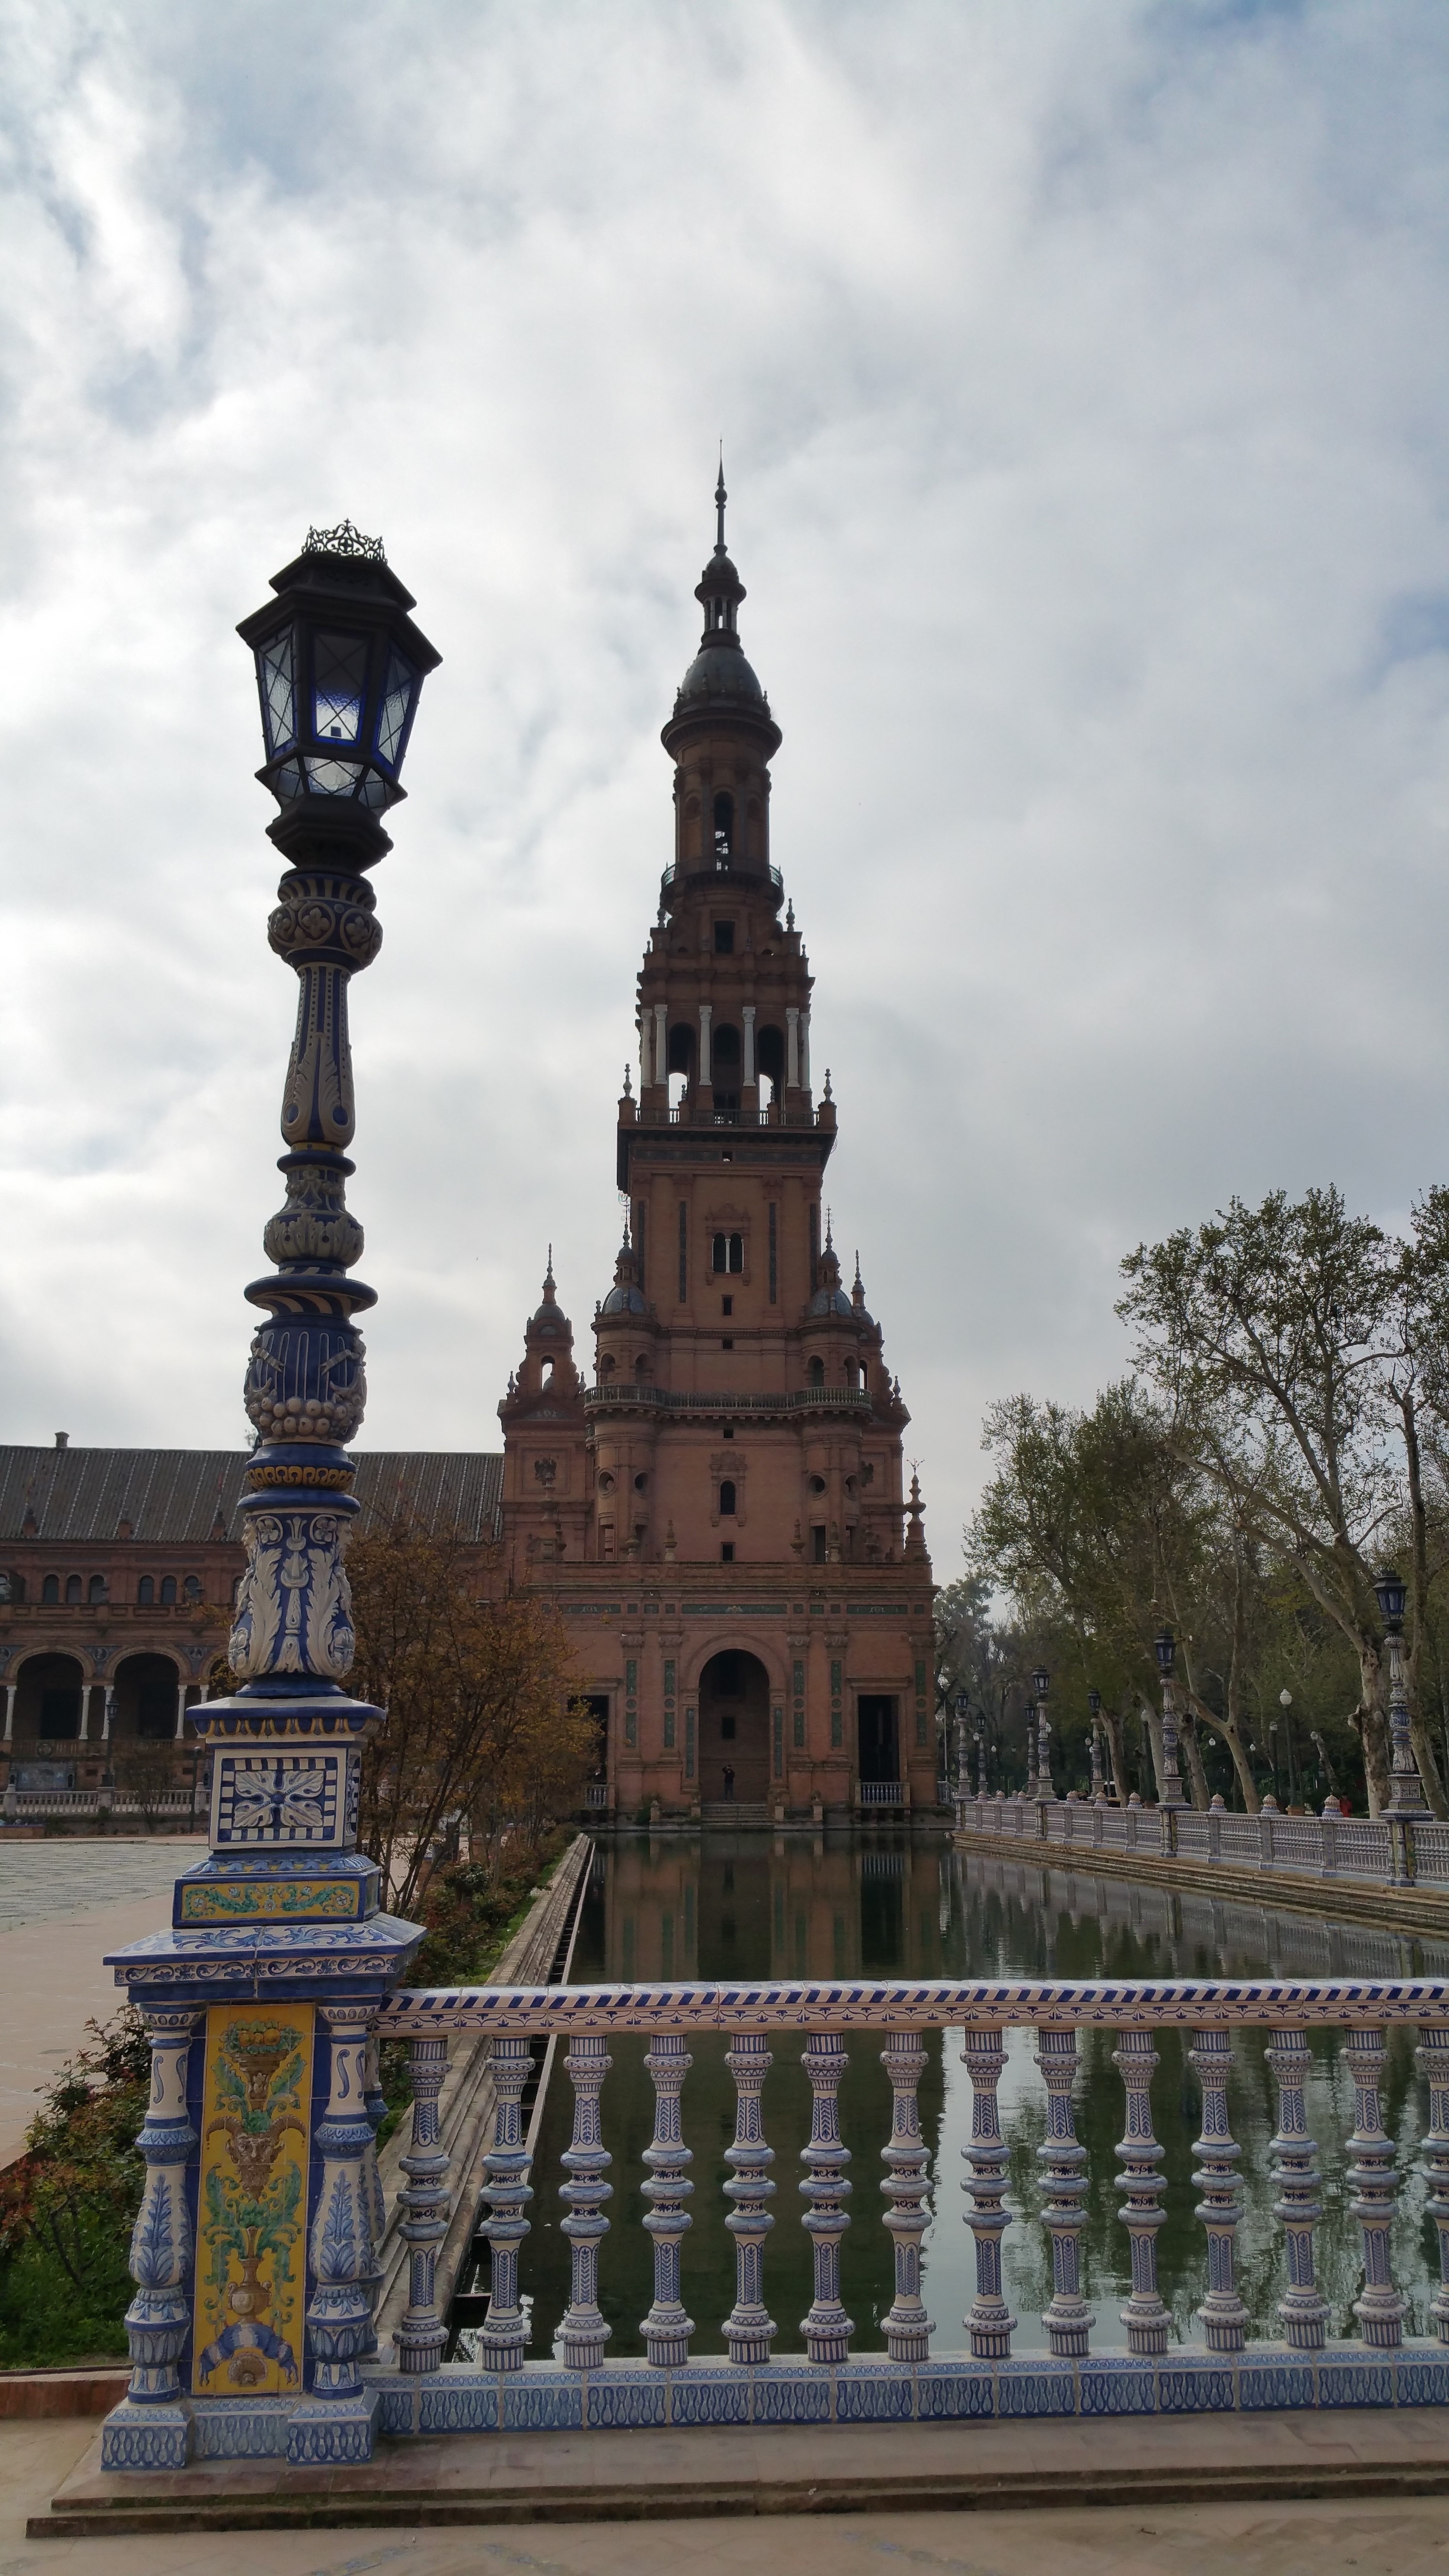
chateau, palace, monument, statue, tower, plaza, landmark, cathedral, tourism, place of worship, spire, seville, town square, espana, spain square, plaza espana, plaza de espana